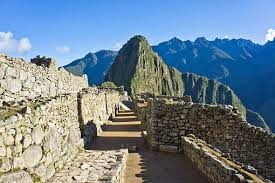
Landmark: Machu Picchu